Docia Kisseih

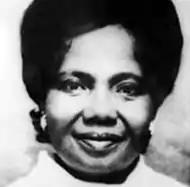
Docia Kisseih

Docia Angelina Naki Kisseih (1919–2008) was a Ghanaian nurse, midwife and educator. She was the first Ghanaian to be the country's Chief Nursing Officer after British colonial rule ended. She was influential in pioneering developments in nursing and nursing education, and in her fifties she began university lecturing while studying to become the first nurse in Ghana with a doctoral degree. She also took on leadership roles in a number of professional organisations.